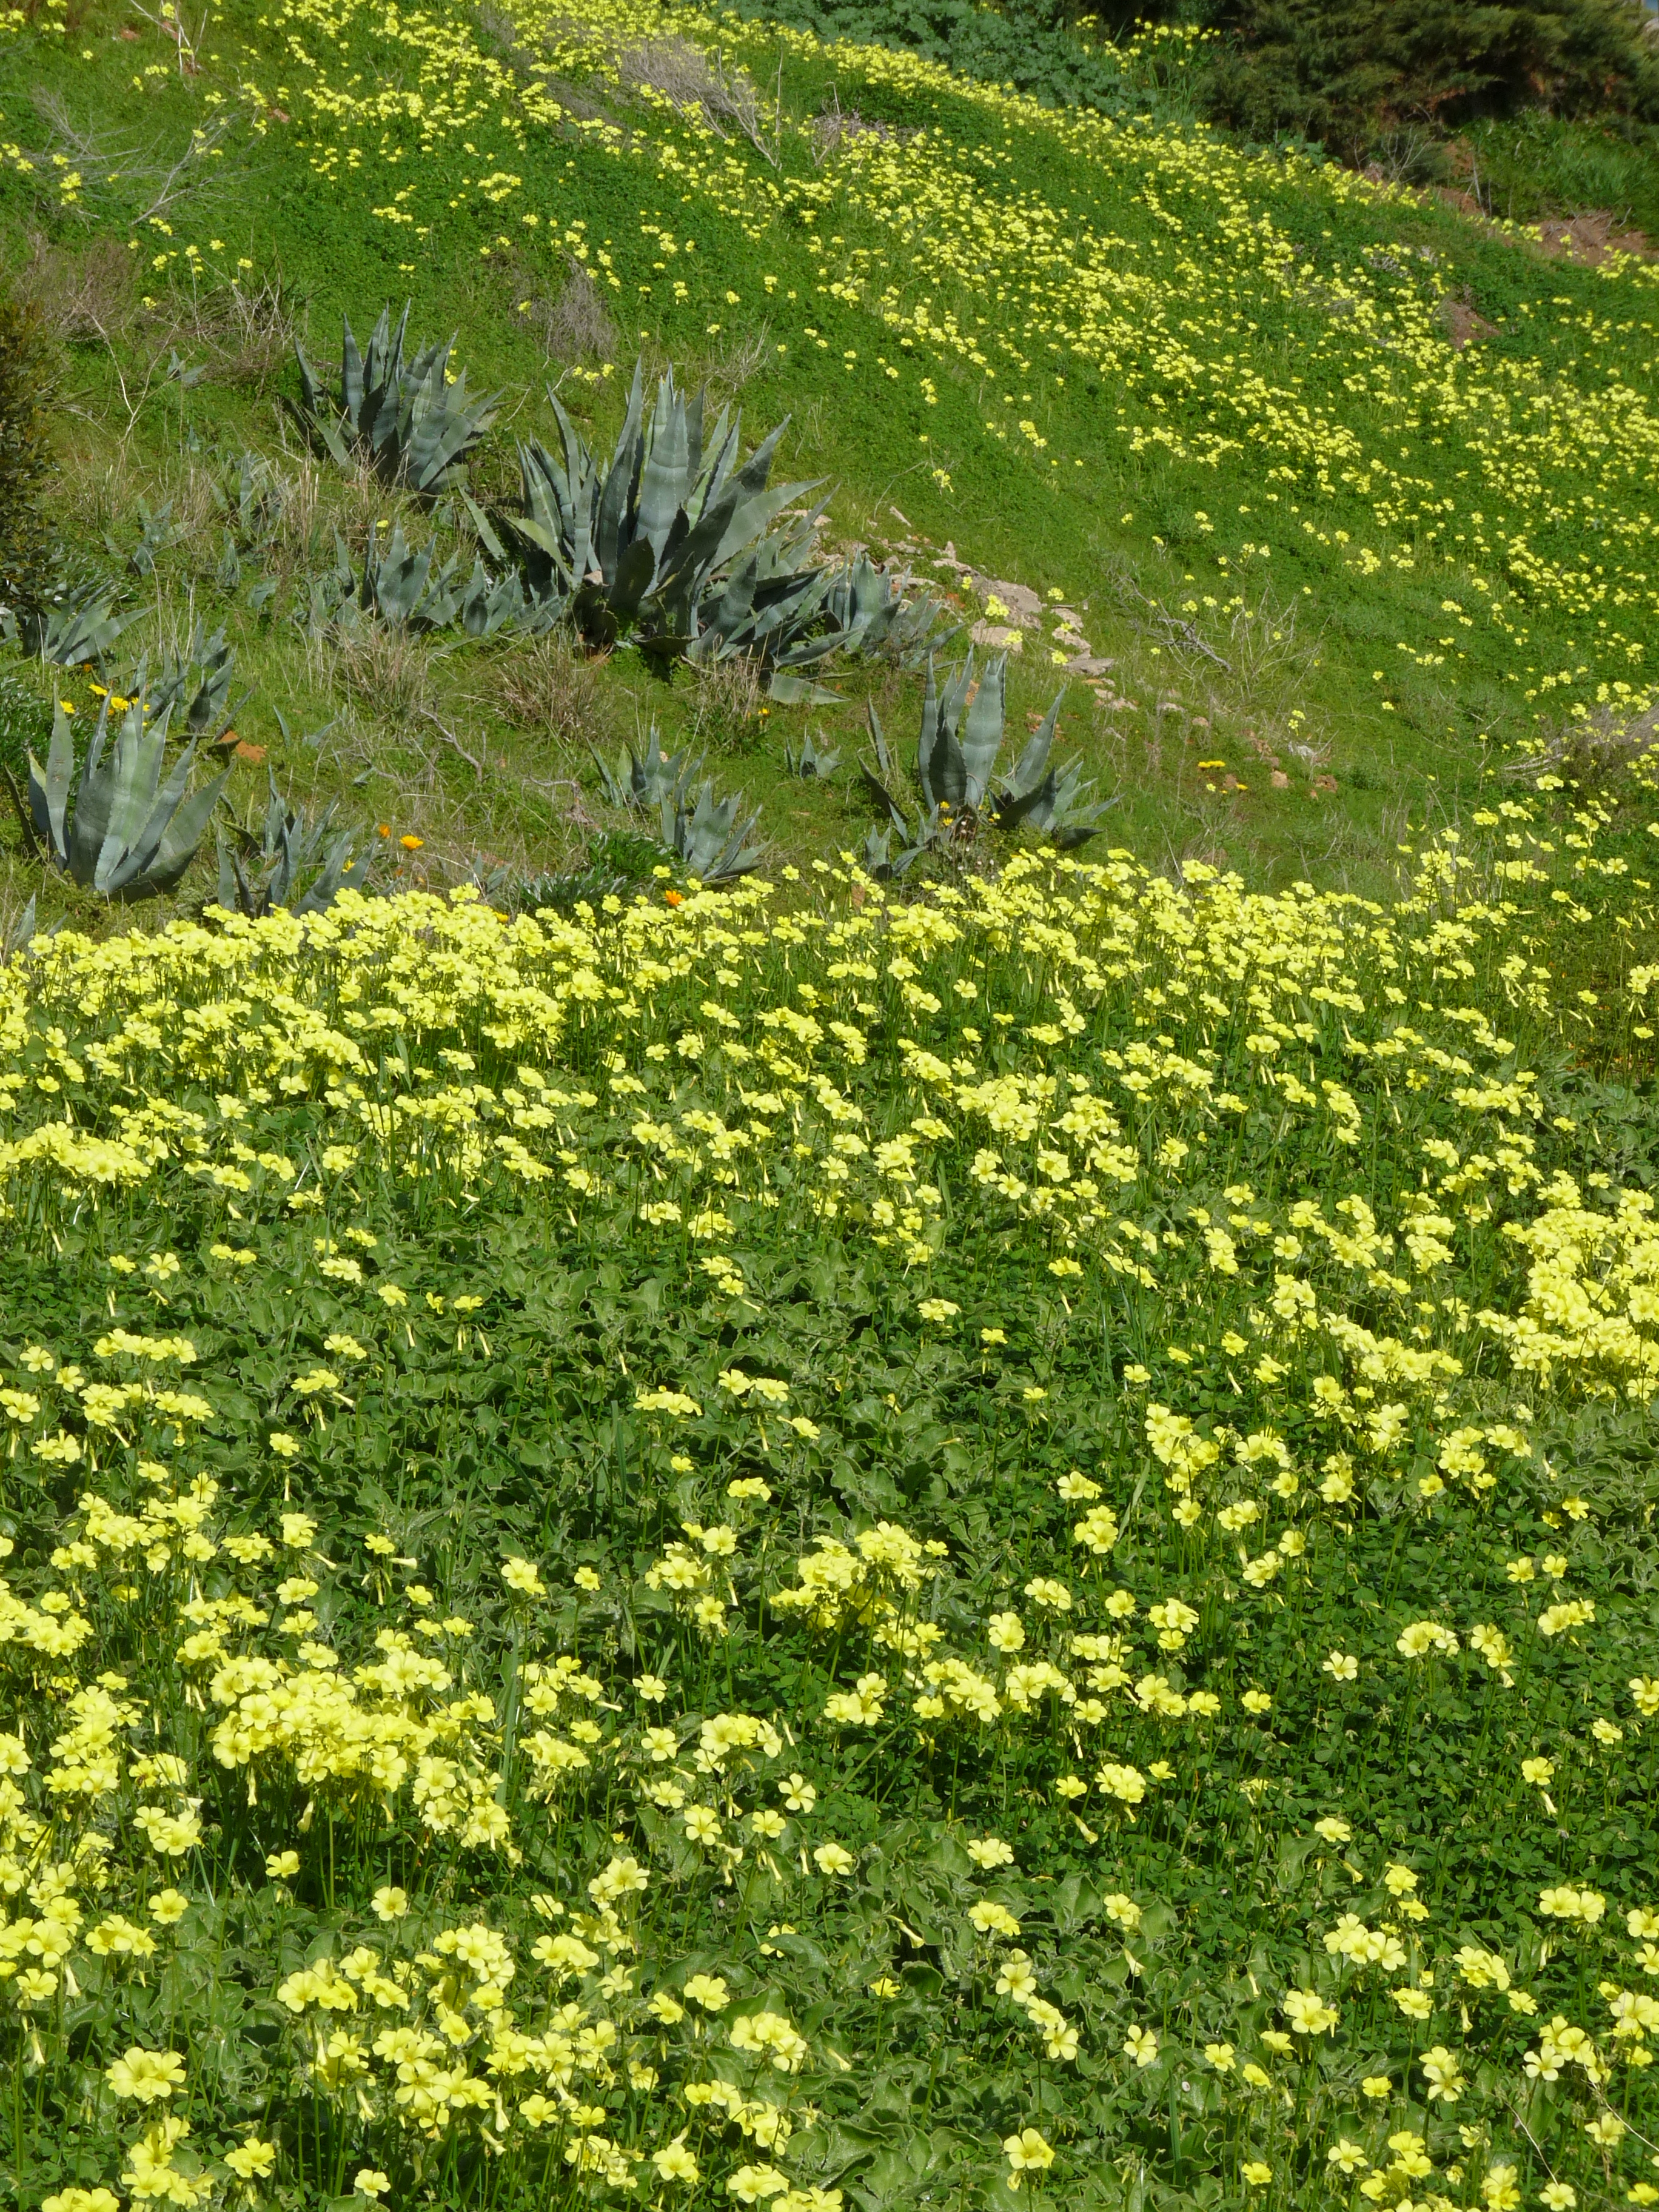
plant, field, lawn, meadow, prairie, flower, green, pasture, botany, garden, flora, wildflower, grassland, vegetation, shrub, woodland, adelaide, 2010, ecosystem, flowering plant, daisy family, land plant